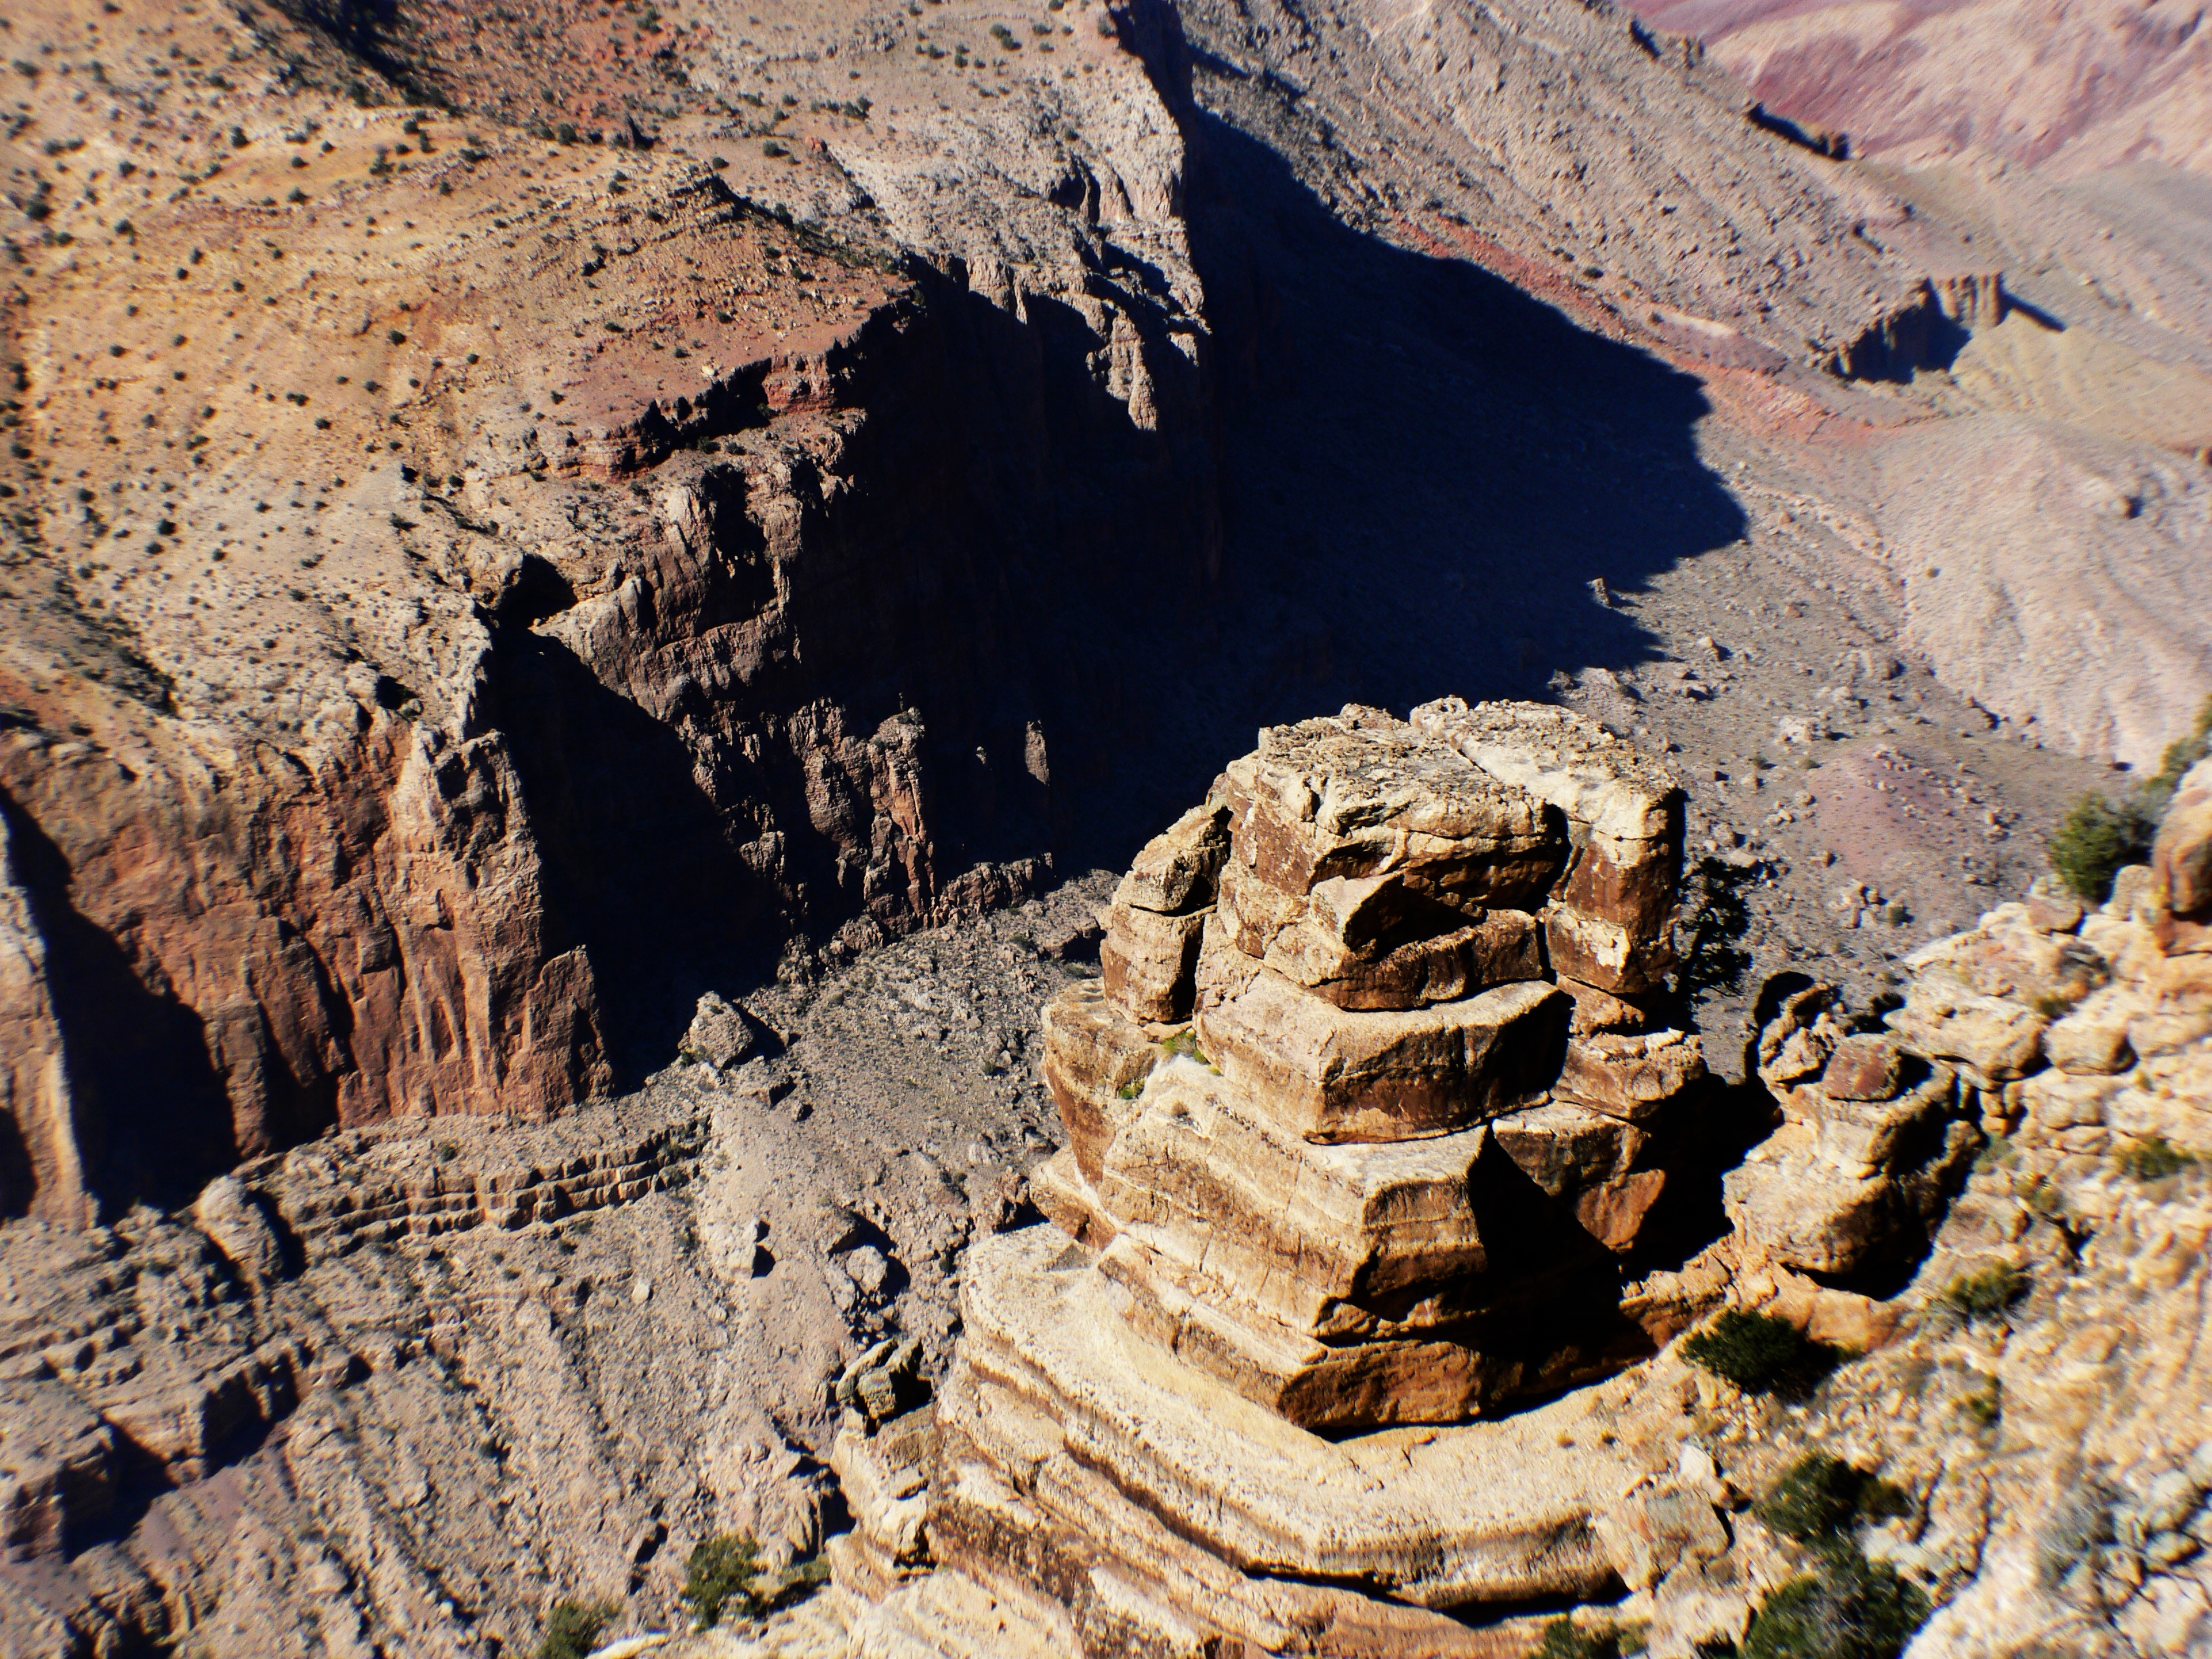
rock, sunset, formation, cliff, arch, cave, canyon, terrain, arizona, geology, badlands, grandcanyon, bridgecamera, usnationalparks, scenerysightseeing, wadi, landform, natural arch, ancient history, geographical feature